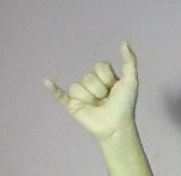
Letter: ya